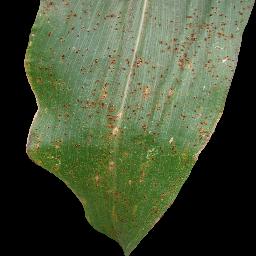
Label: Corn_(Maize)___Common_Rust